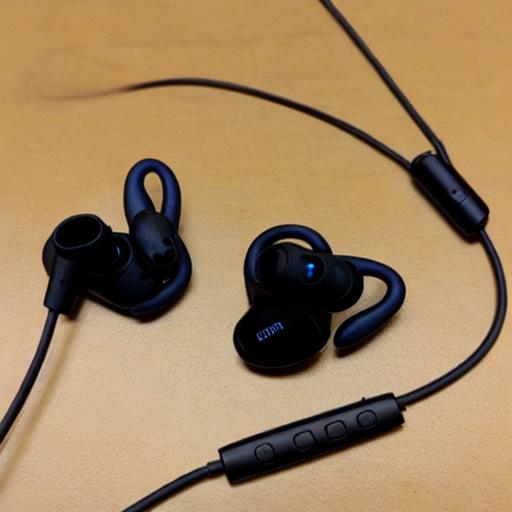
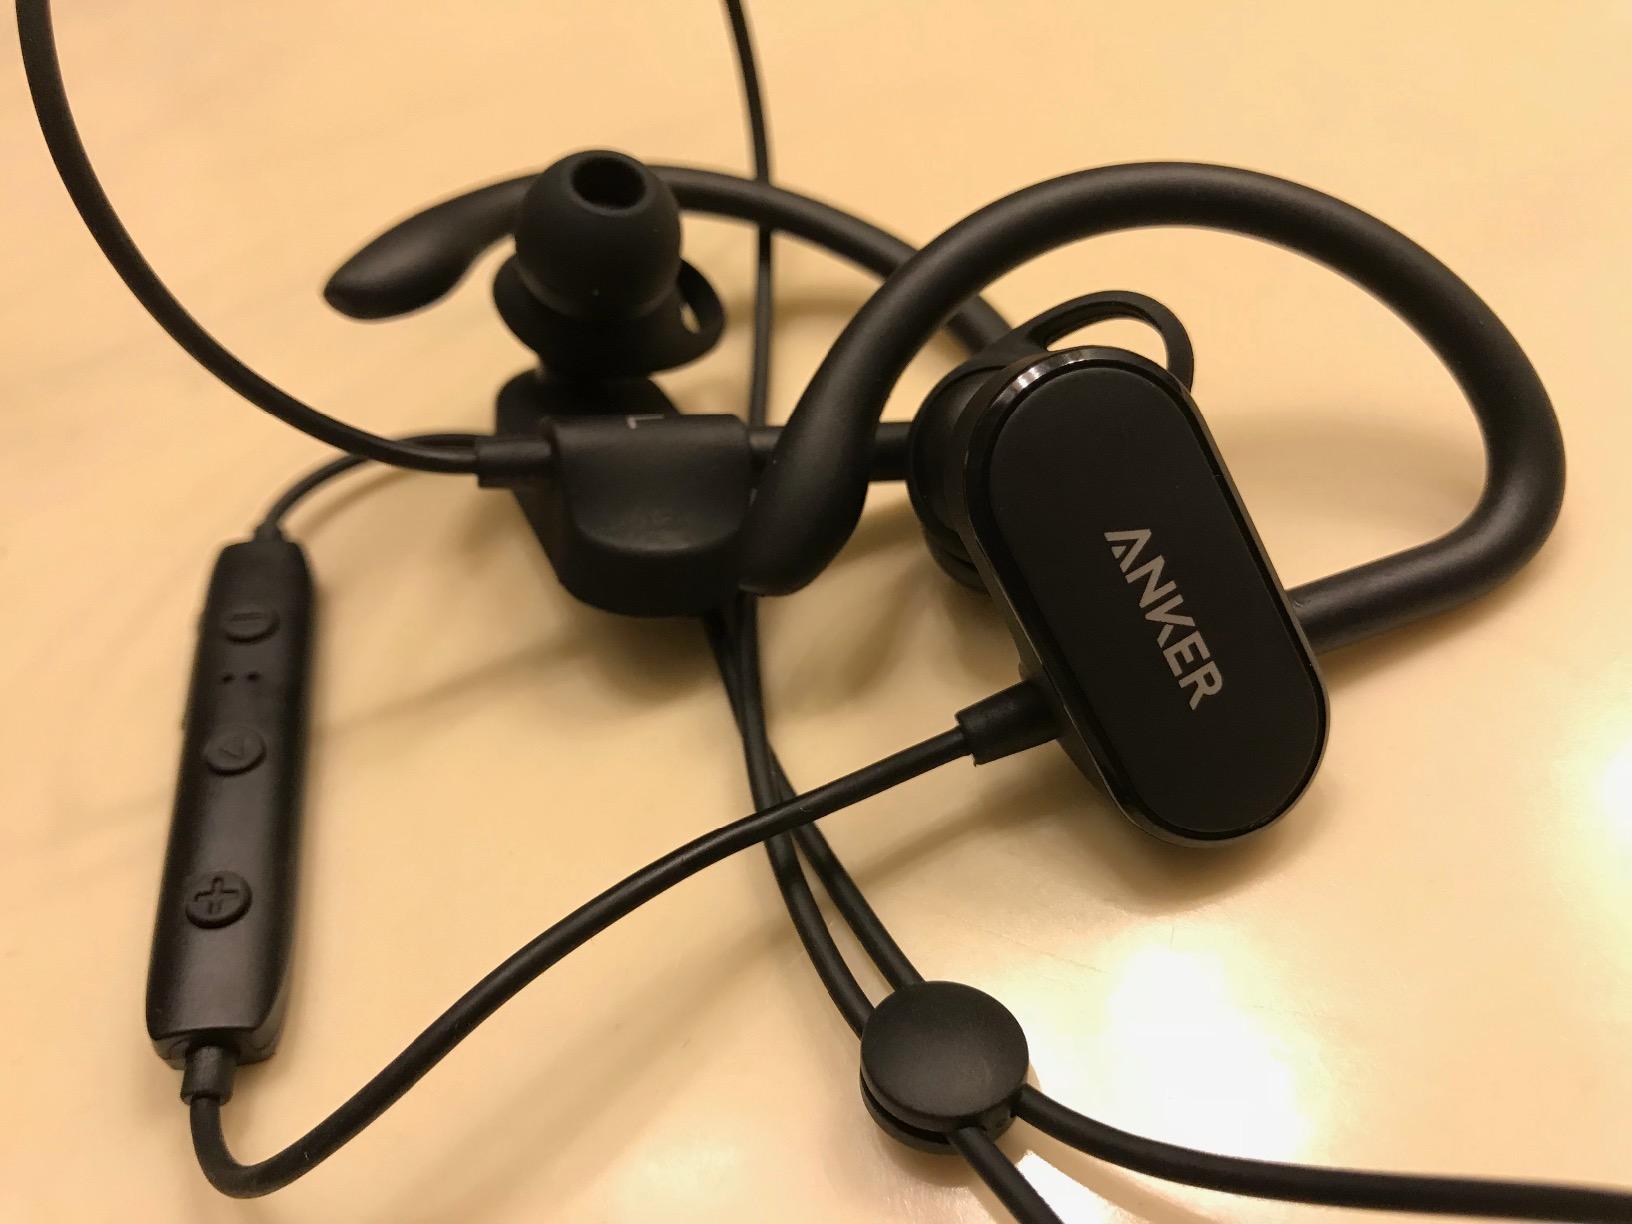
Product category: headphones
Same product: no